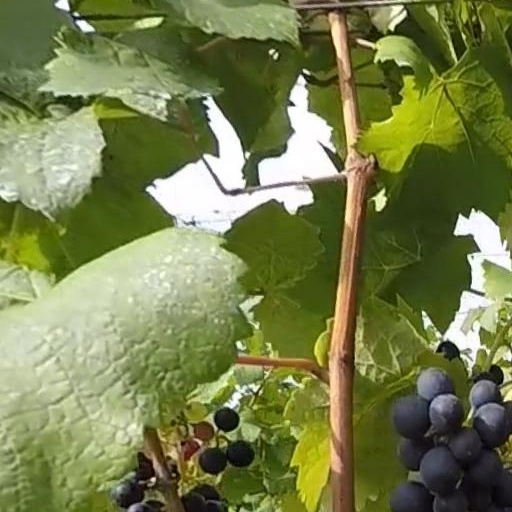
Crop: grape